Jet engine

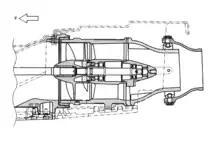
A pump jet schematic.

Jet engines power jet aircraft, cruise missiles and unmanned aerial vehicles. In the form of rocket engines they power model rocketry, spaceflight, and military missiles.